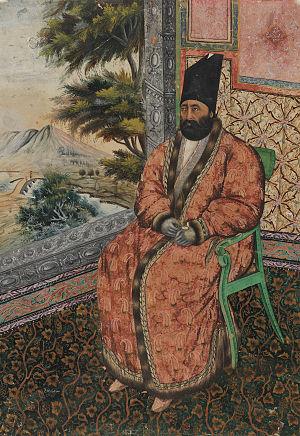
24 avril : régime autocratique du caudillo Santa Anna au Mexique. Sous la pression des conservateurs renvoie Farías, Mora et Lorenzo de Zavala, supprime la Constitution fédérale, impose un régime centraliste et dictatorial.